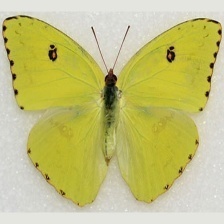
Species: CLOUDED SULPHUR
Butterfly family (ImageNet category): sulphur_butterfly